Lake McDonald Lodge

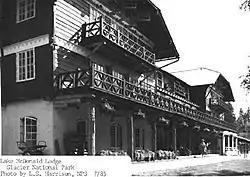
The lake elevation of Lake McDonald Lodge

The Lake McDonald Lodge is a historic lodge located within Glacier National Park, on the southeast shore of Lake McDonald. The lodge is a -story structure built in 1913 based on Kirtland Cutter's design. The foundation and first floor walls are built of stone, with a wood-frame superstructure. The lobby is a large, open space that extends to the third story. It has a massive fireplace and a concrete floor scored in a flagstone pattern, with messages in several Indian languages inscribed into it. The rustic lodge was designated a National Historic Landmark in 1987 as one of the nation's finest examples of large-scale Swiss chalet architecture. Lake McDonald Lodge is a member of Historic Hotels of America, the official program of the National Trust for Historic Preservation.